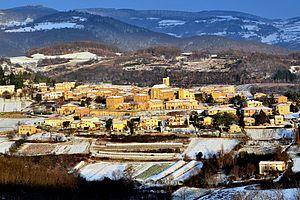
Panorama hivernal de Rontalon, route de Mornant, Rhône, France
Rontalon est une commune française, située dans le département du Rhône en région Auvergne-Rhône-Alpes.